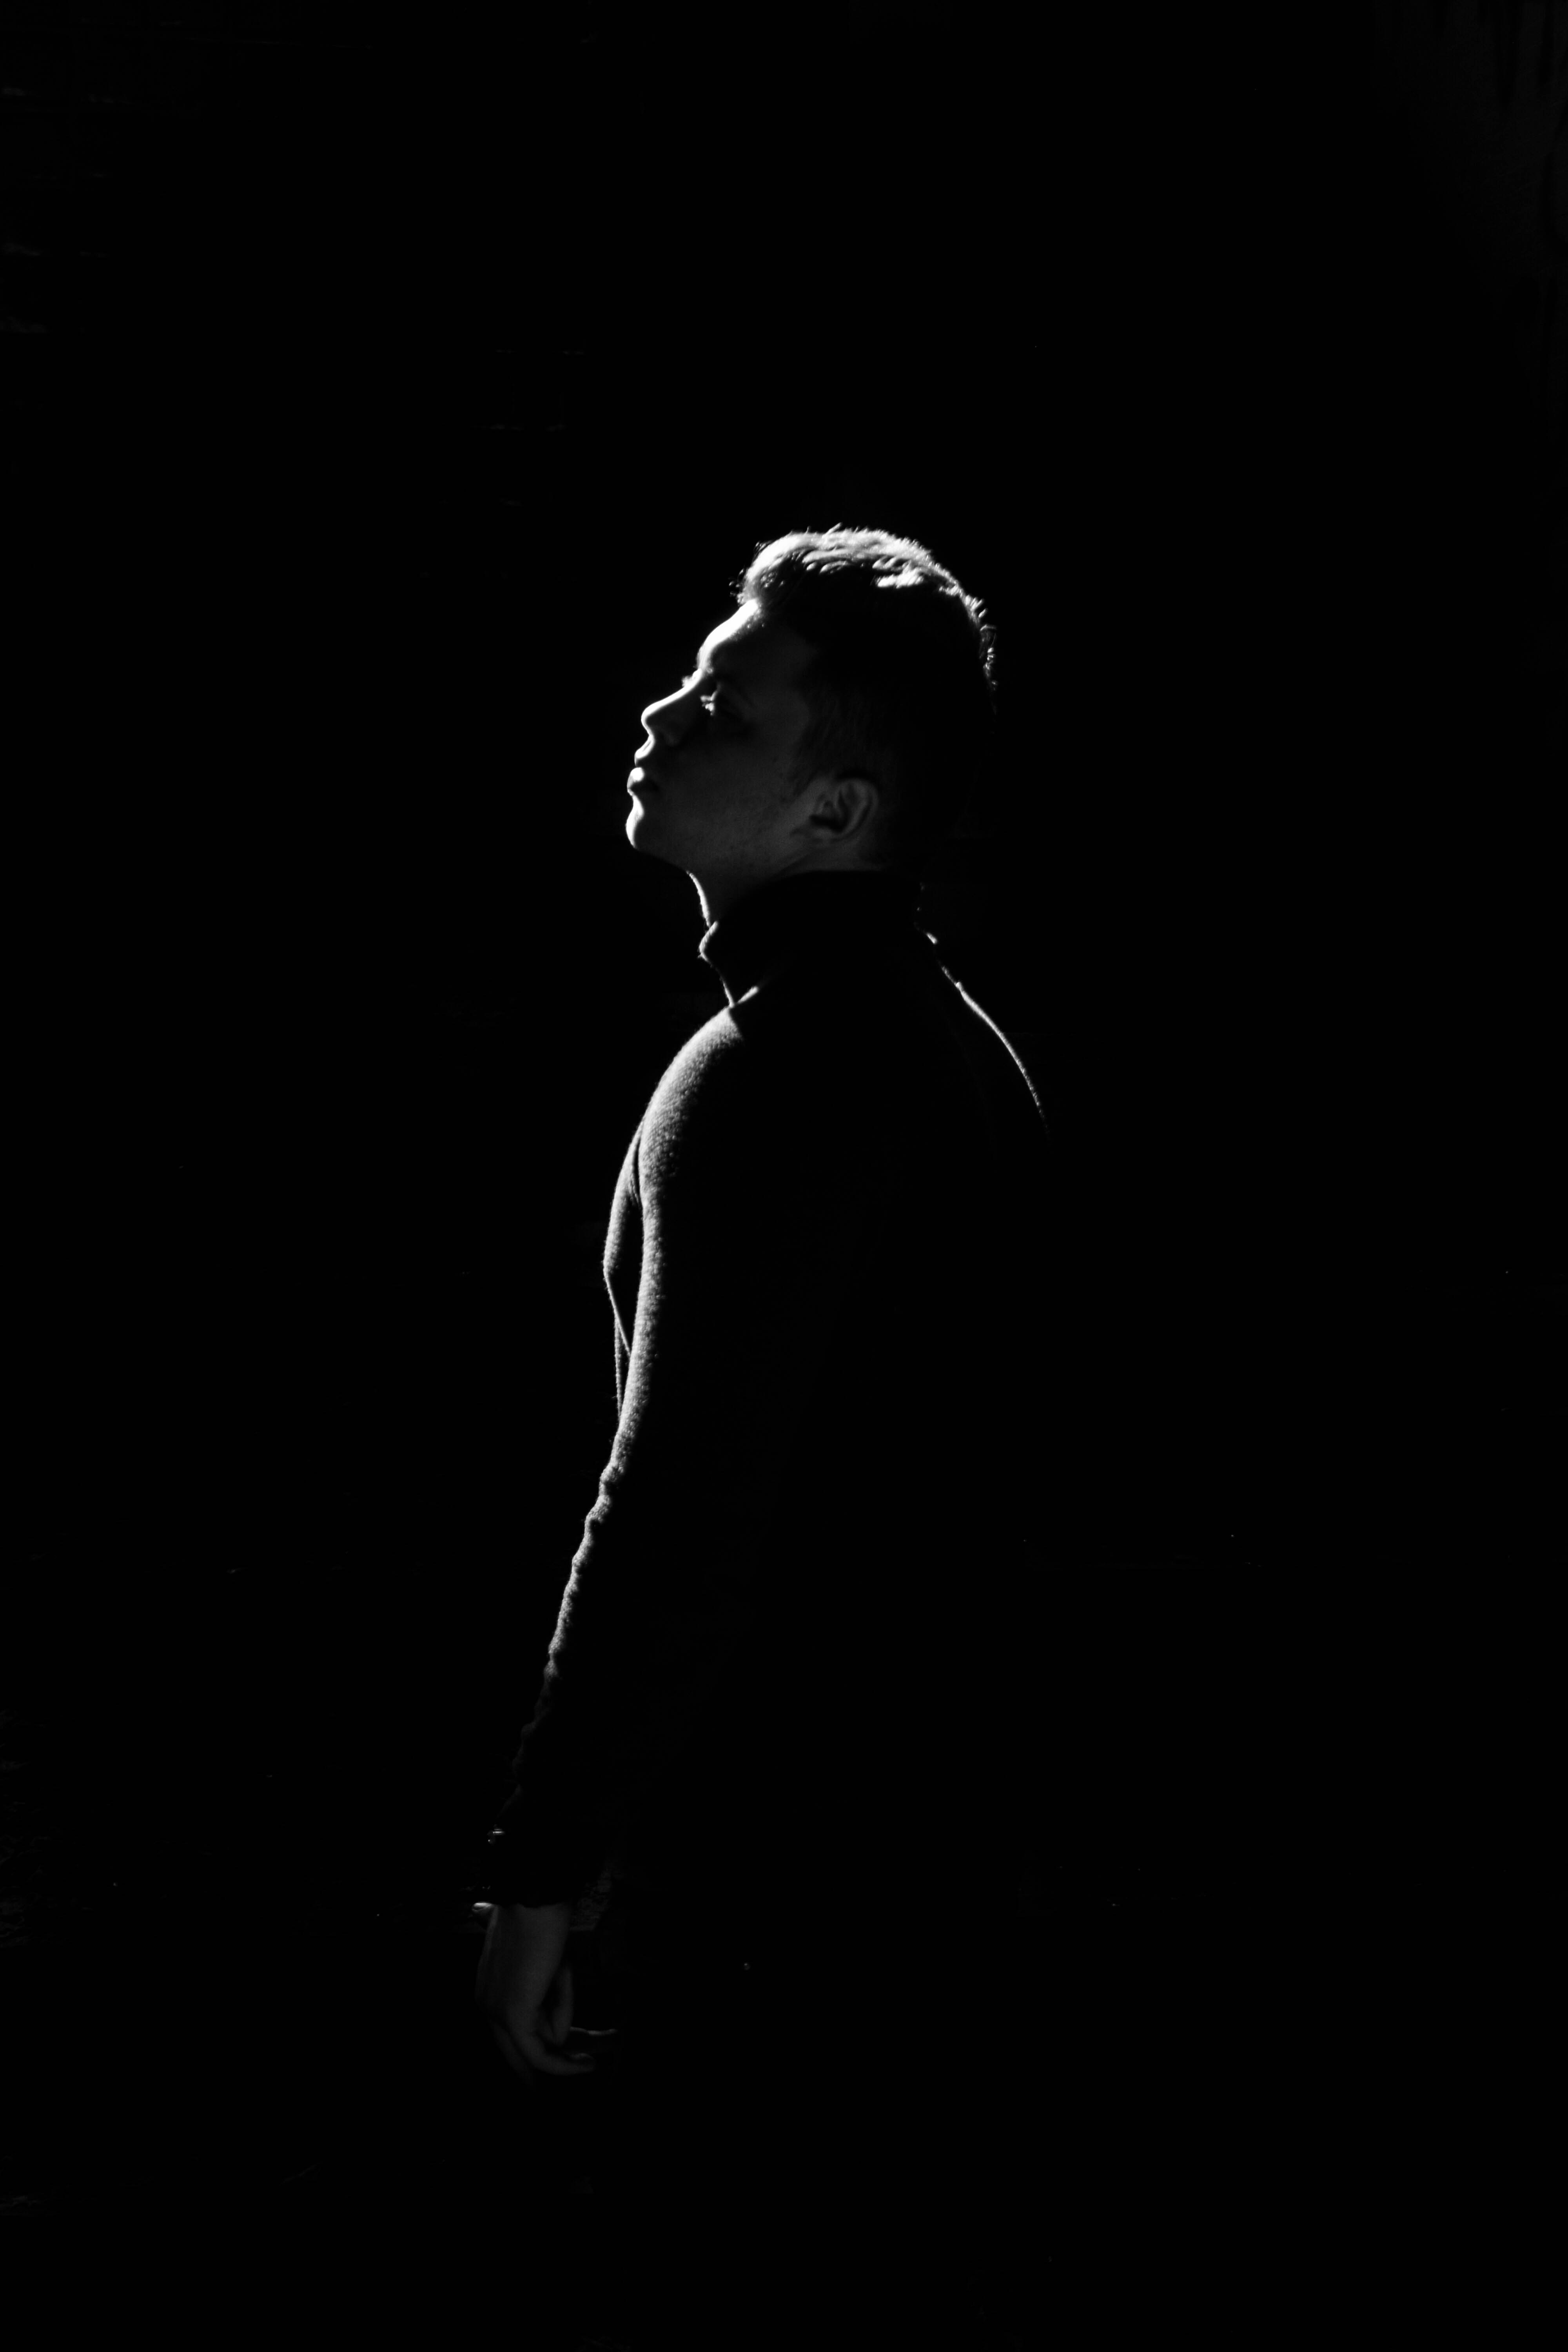
black, photograph, black and white, monochrome photography, darkness, silhouette, photography, light, monochrome, backlighting, still life photography, computer wallpaper, sky, film noir, audio equipment, midnight